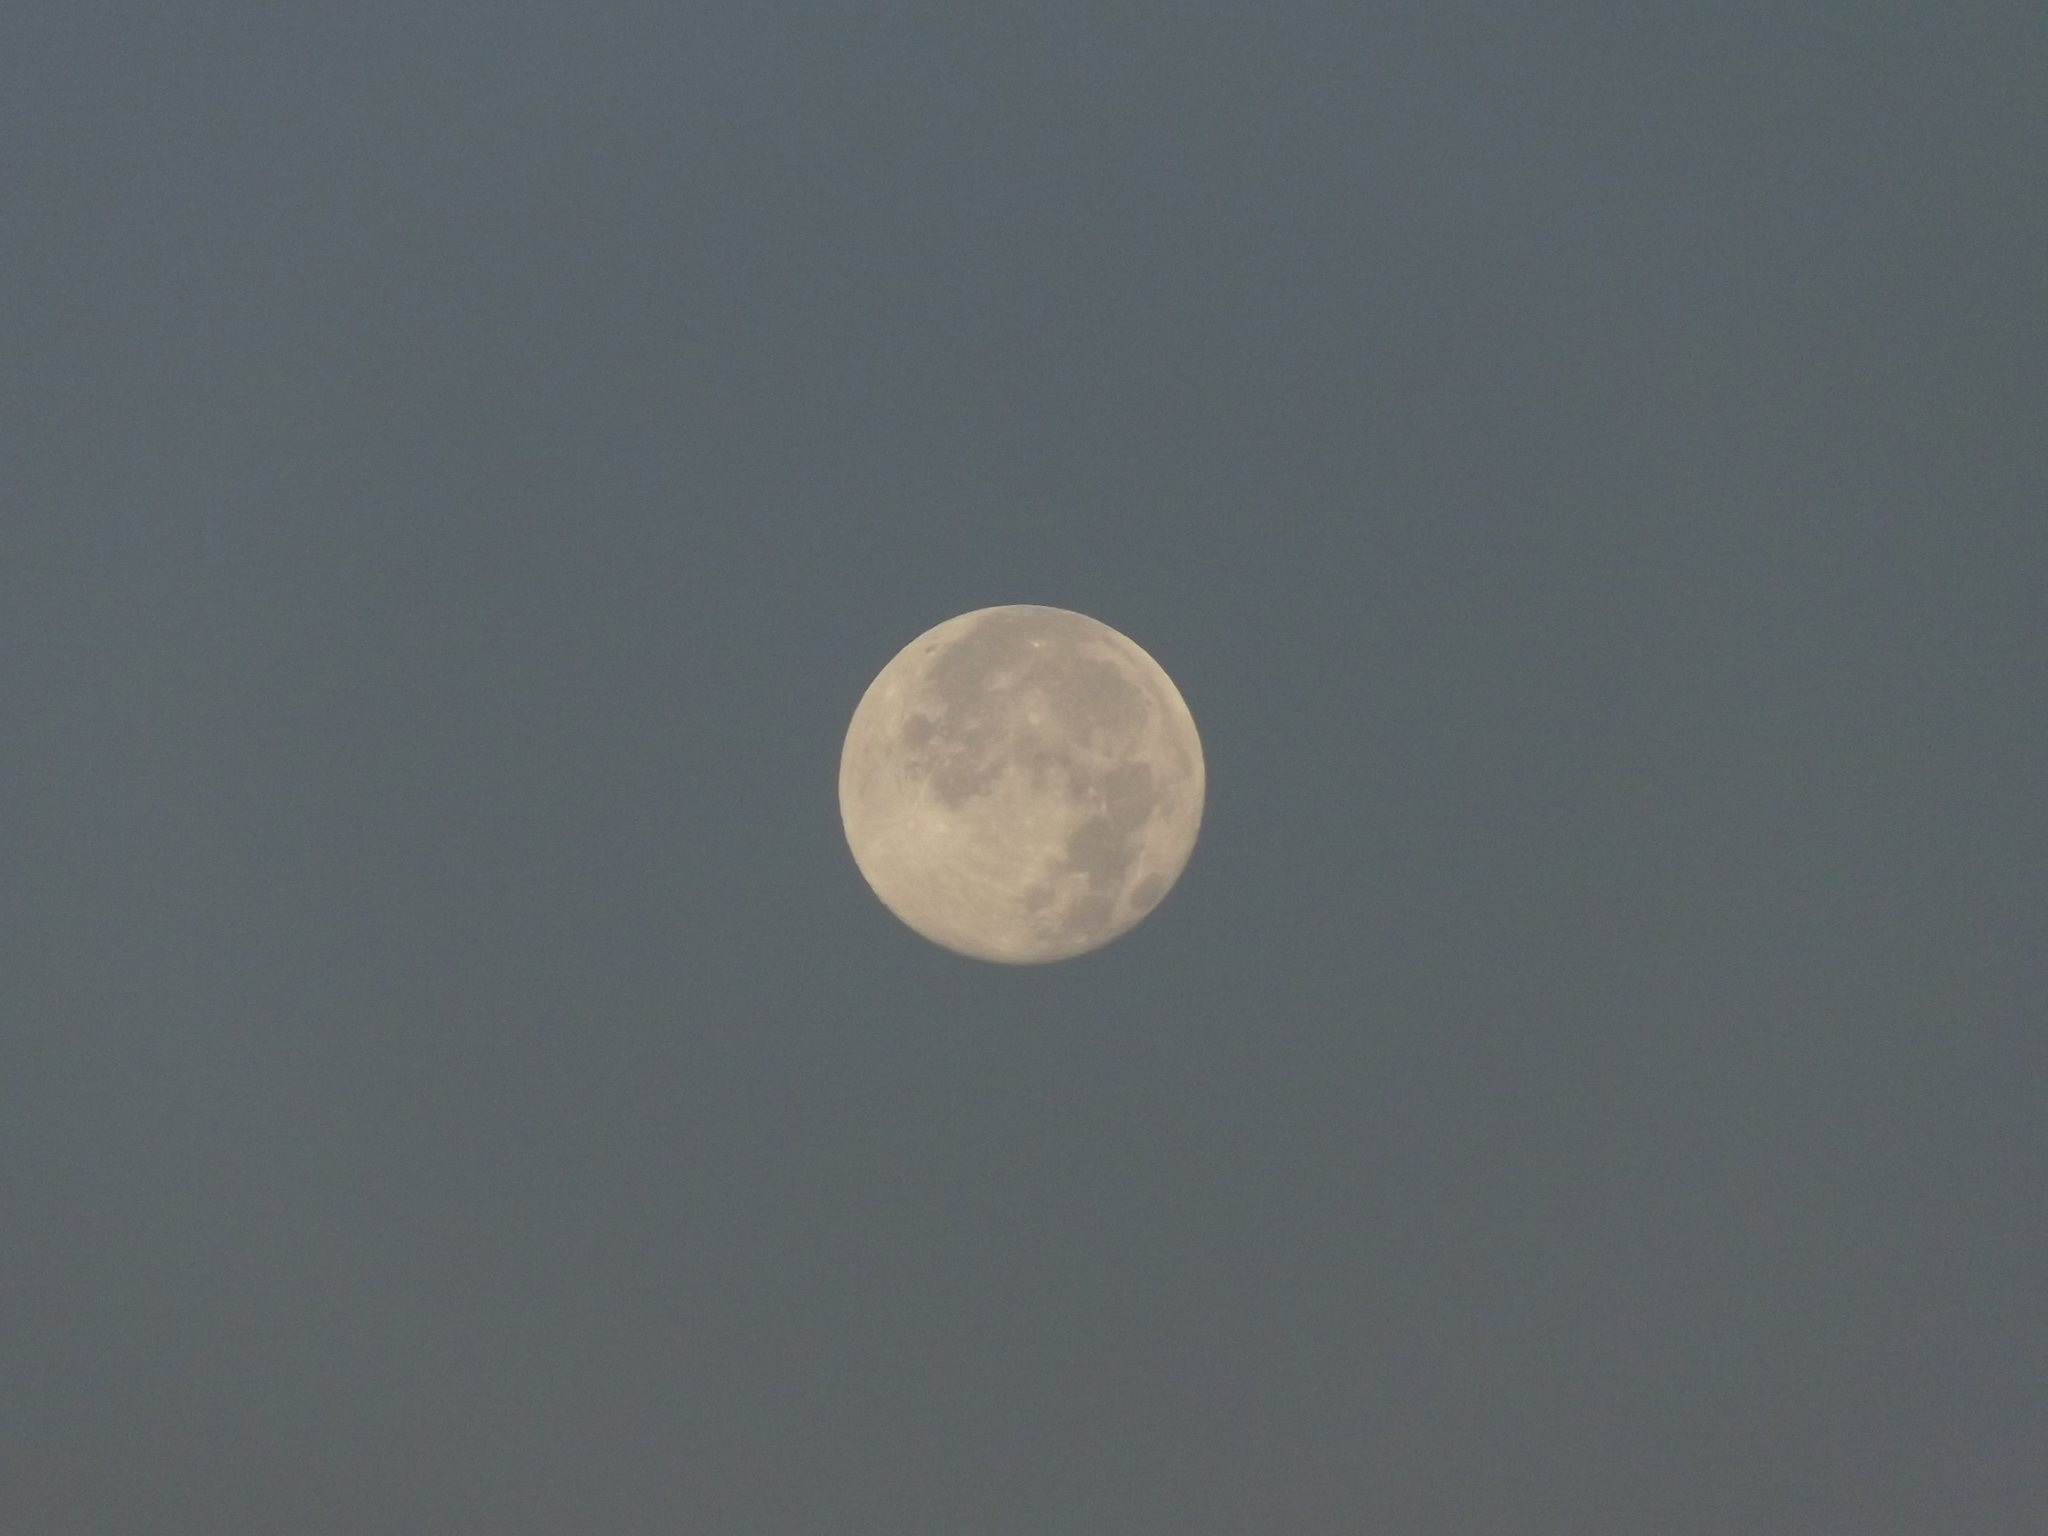
horizon, sky, sunrise, morning, dawn, atmosphere, tranquility, peace, moon, full moon, circle, zoom, crescent, astronomical object, dusk dawn, atmosphere of earth